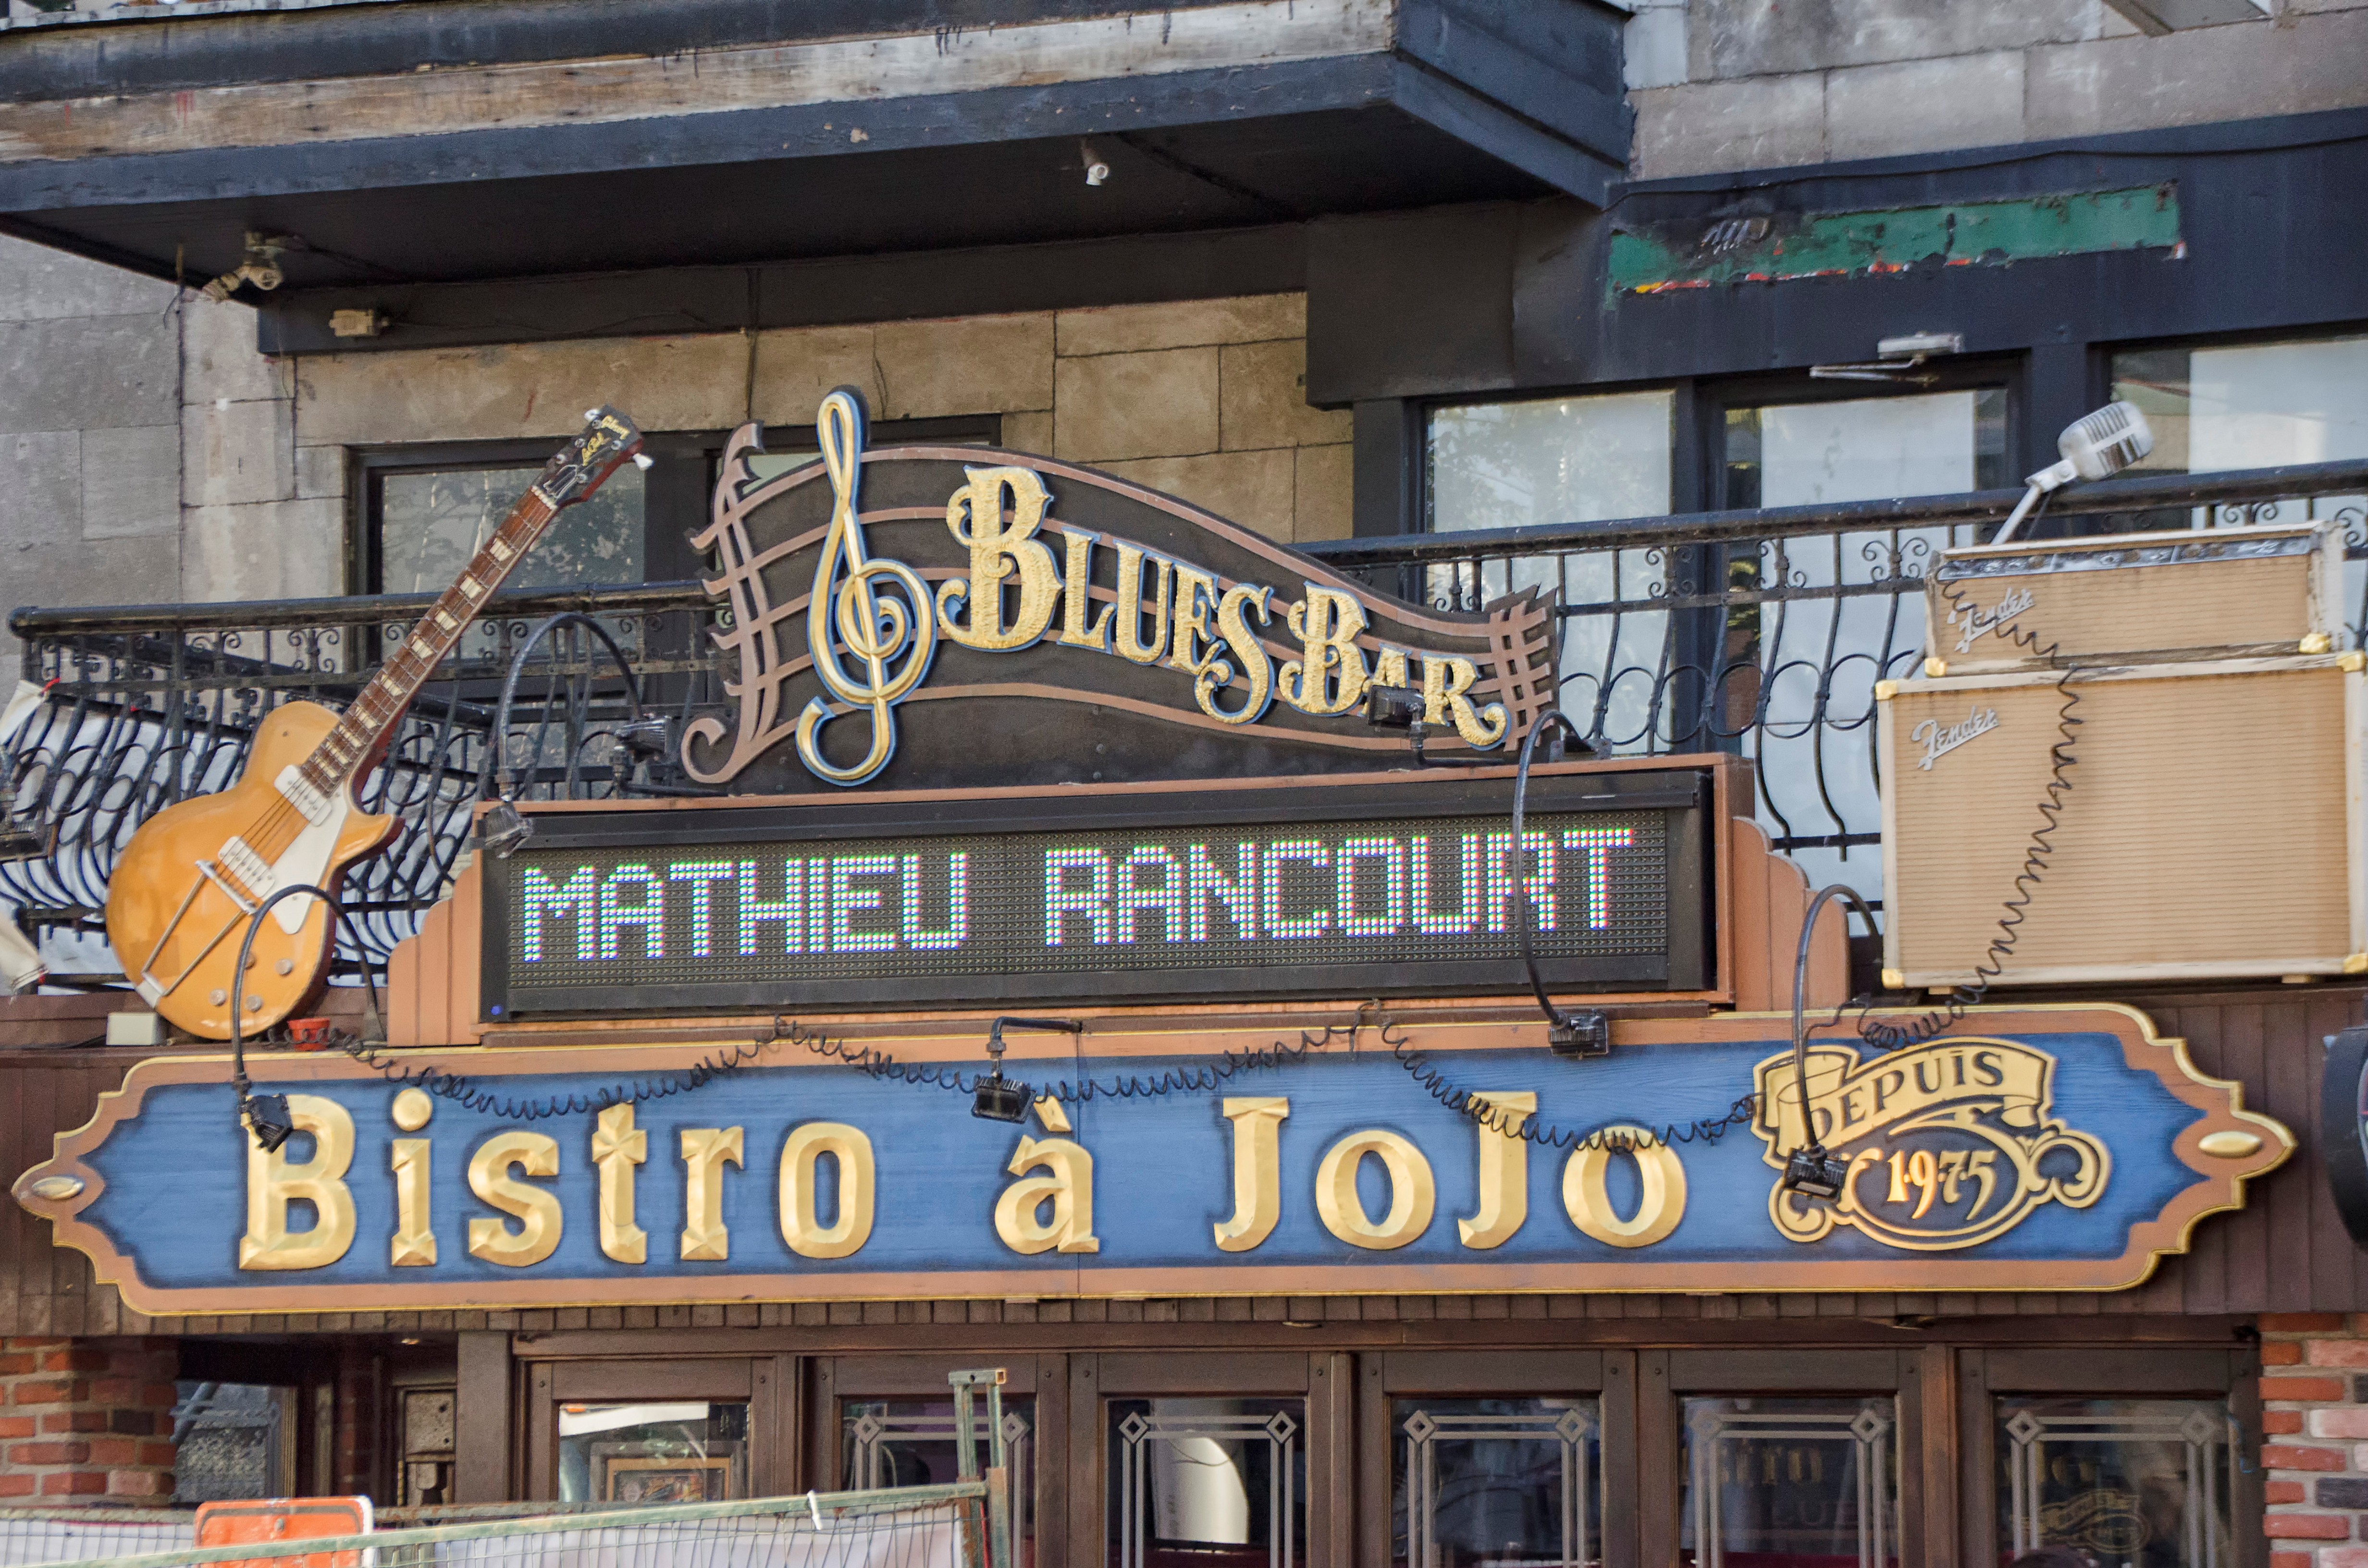
restaurant, city, advertising, downtown, sign, facade, signage, de, of, canada, quebec, montreal, ville, urban area